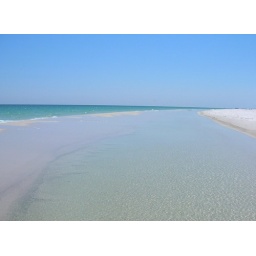
hometown pic.just going for a walk &amp;amp; took this - I was standing in the water when taking this picture.